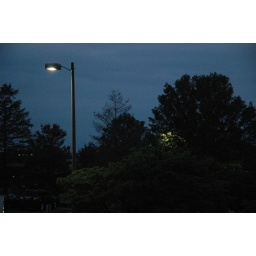
The street light takes the viewer to a different viewpoint of the sky within another subject.